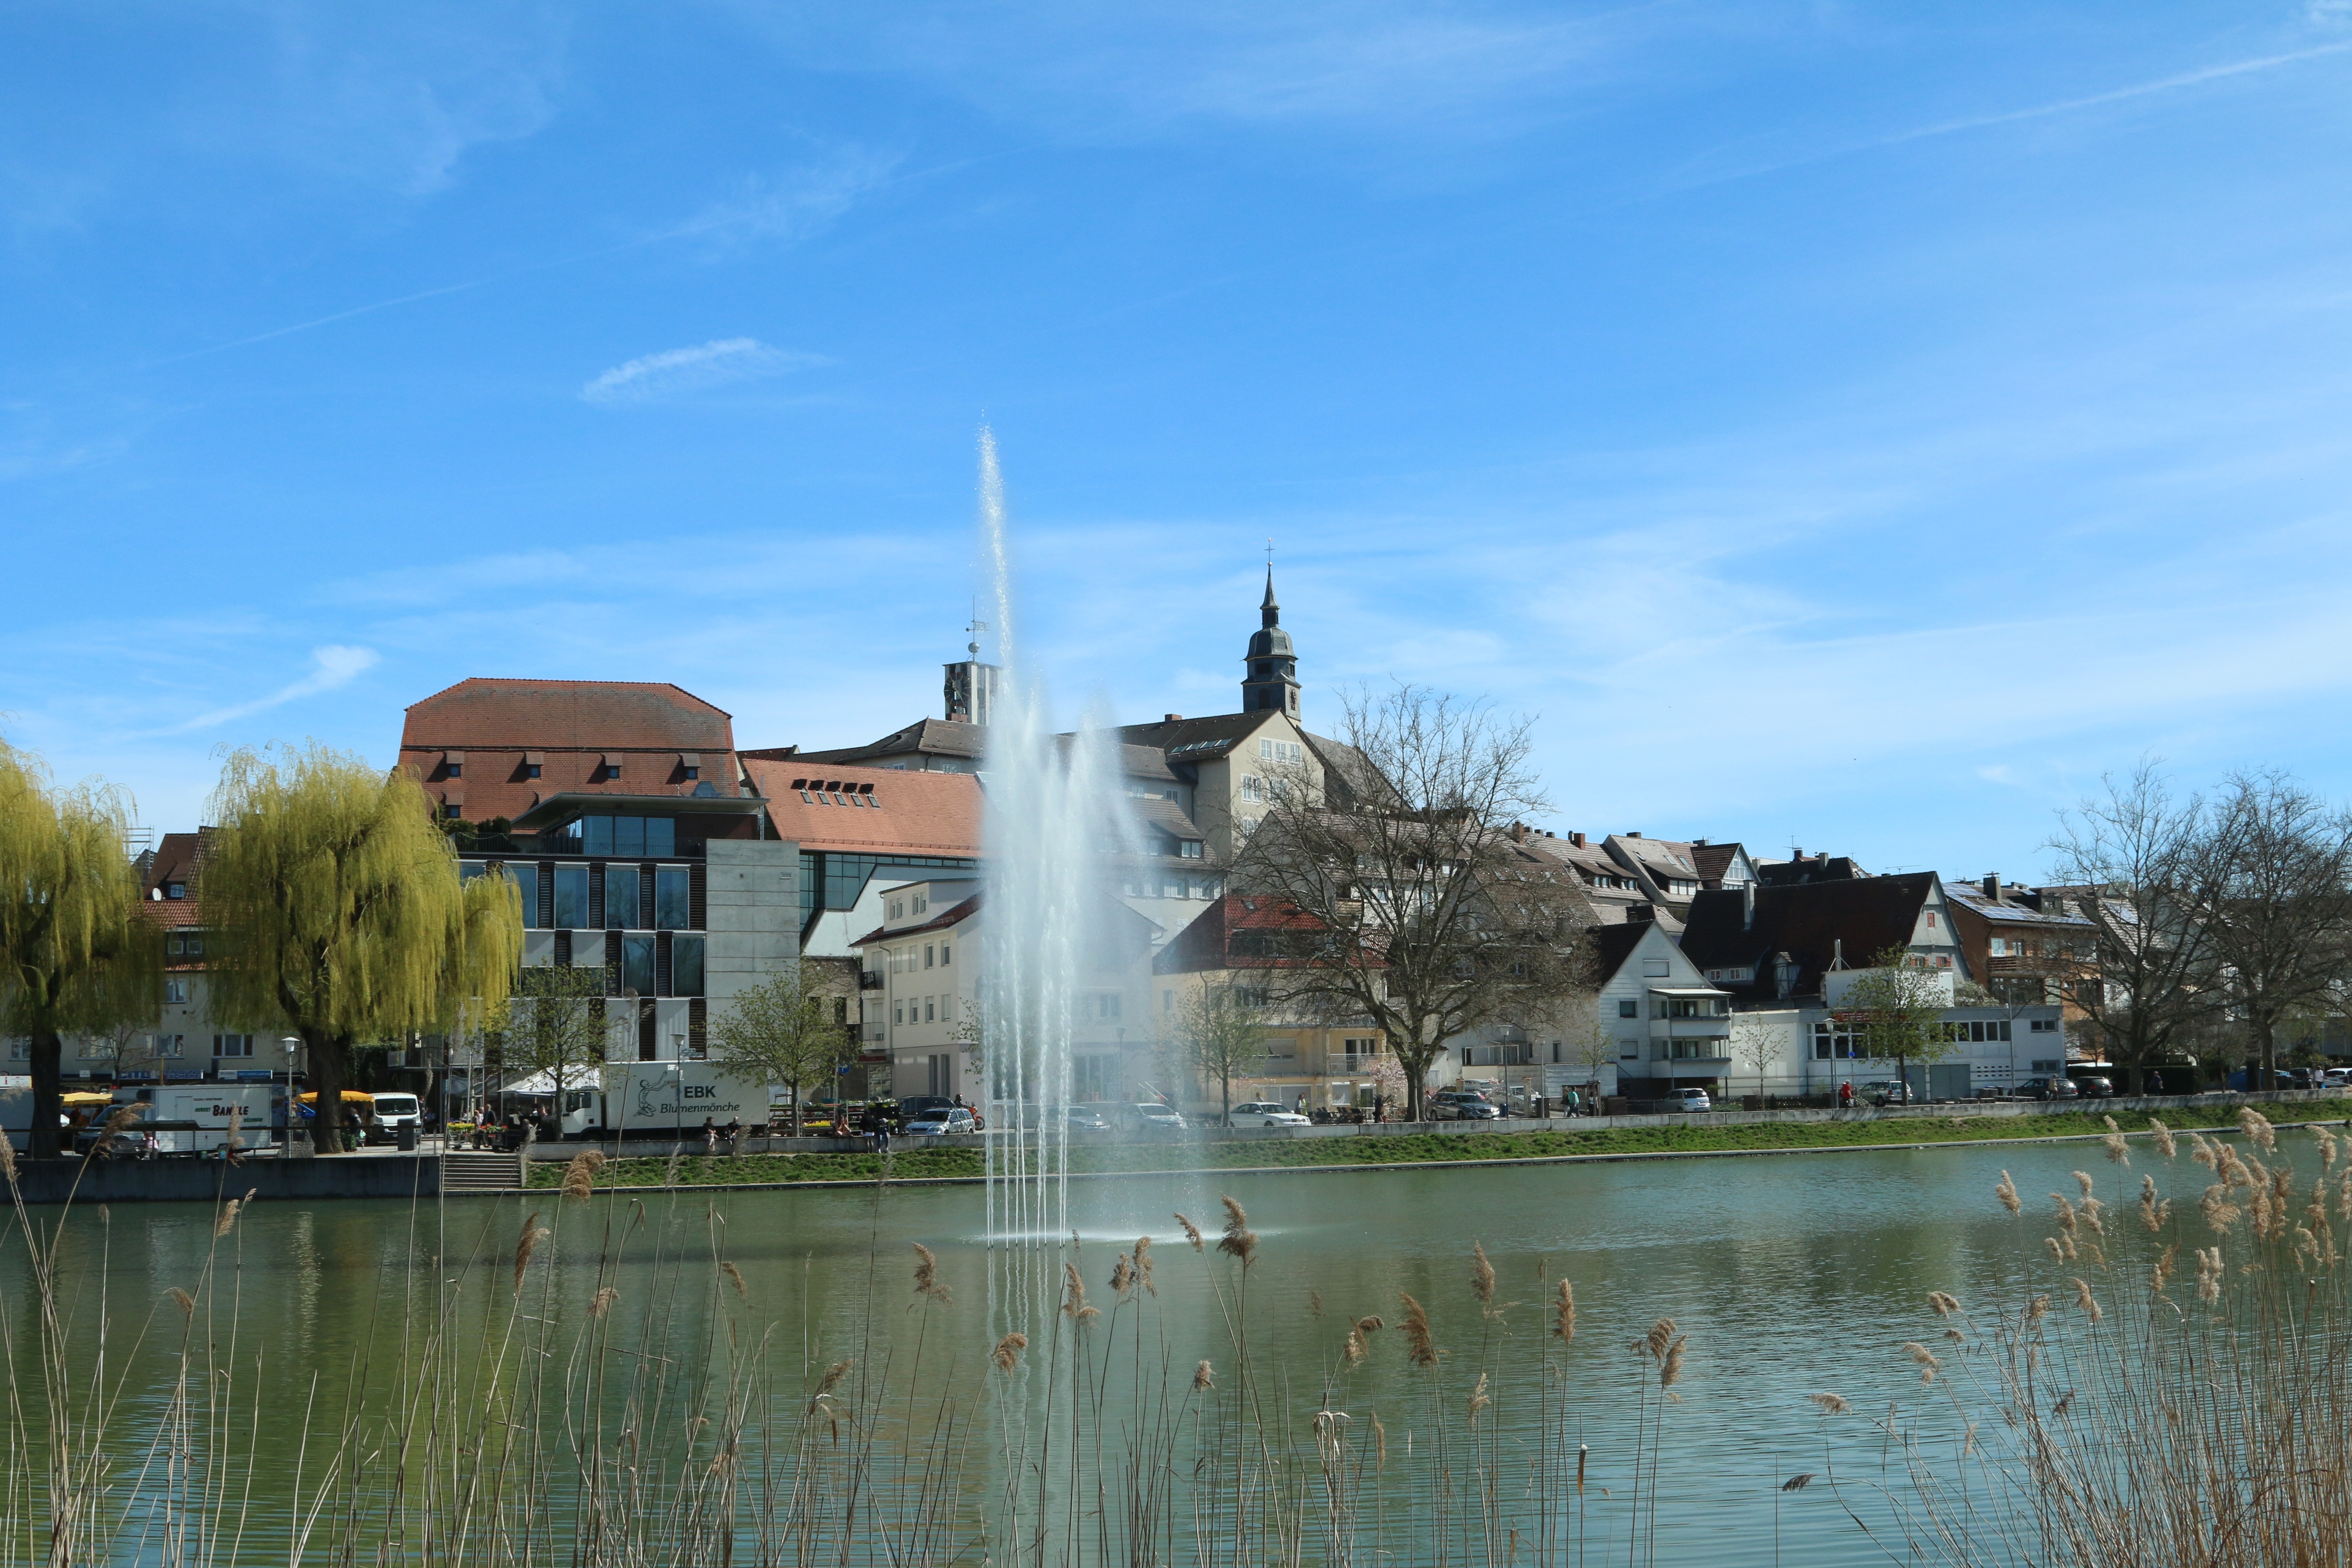
sea, water, skyline, lake, town, city, river, cityscape, vacation, reflection, landmark, church, tourism, waterway, lakeside, city view, homes, baden wurttemberg, b blingen, upper lake